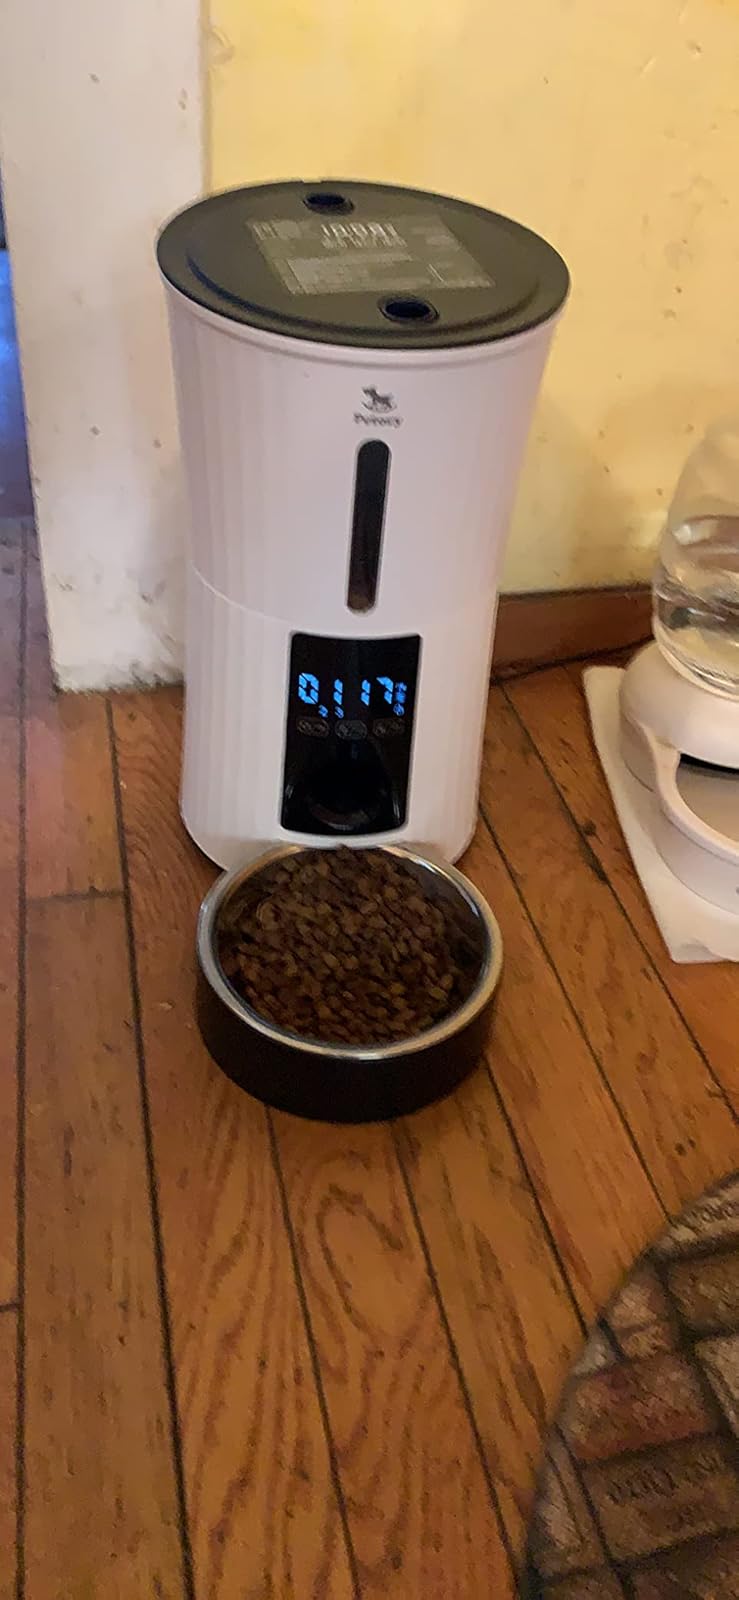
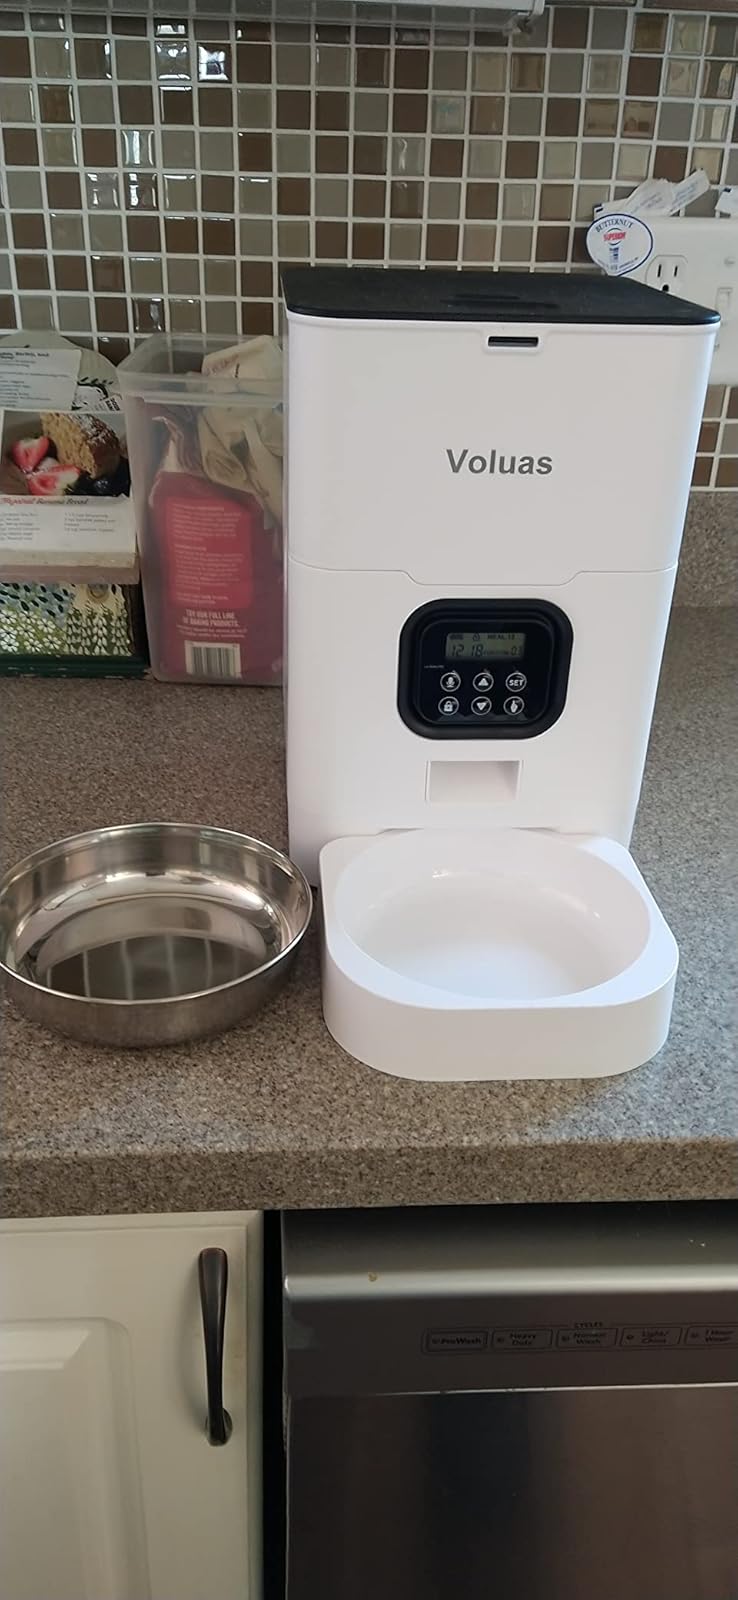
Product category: items_feeder
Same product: no